Yellowhead Highway

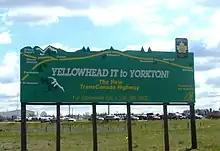
Yellowhead Highway sign

Much of the Yellowhead Highway between Edmonton and the BC Interior is built on former railway lines. In the early 1900s, both the Canadian Northern Railway (CNoR) and the Grand Trunk Pacific Railway (GTPR) built lines leading to the Yellowhead Pass. In 1917 the Canadian government compelled the two railways to share one line between Red Pass Junction and Lobstick, and portions of both railways were abandoned. Rails pulled from the abandoned sections were sent to France during the Great War. The CNoR was nationalized in 1918, and in 1919 the GTPR was nationalized as well. One of the engineers working on the crew that pulled up the rails was Fred Driscol. He had the idea to convert the rail bed into a road, and his proposal was endorsed by the Edmonton Automobile and Good Road Association (forerunner of today's Alberta Motor Association) and became that organization's main object of advocacy for the next fifteen years. Despite the E.A. & G.R.A.'s lobbying efforts the successor railway (the Canadian National) would not give up the right-of-way. Therefore, a different route to Jasper was assembled from old cart path, with the club paying for some sections to be built themselves. The E.A. & G.R.A. offered a $100 prize to the first motorists to reach Jasper from Edmonton. The prize was claimed by stunt driver Charley Neimeyer and mechanic Frank Silverthorne in an Overland in June 1922 just beating out George Gordon and J.E. Sims in a Ford by a few days. Both parties continued all the way to the coast and each also received a gold medal from the city of Victoria for being the first to reach that city by motorcar from across the Rockies, Neimeyer and Silverthorne though Washington State, and Gordon and Sims via the Fraser Canyon.